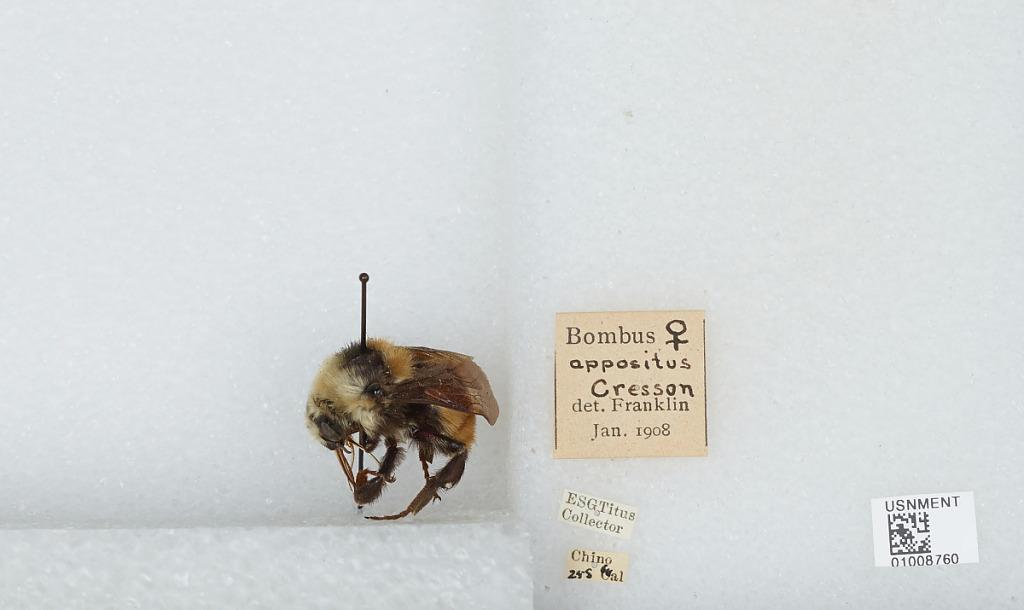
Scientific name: Bombus (Subterraneobombus) appositus Cresson
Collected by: E. Titus
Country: United States
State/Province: California
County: San Bernardino
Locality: Chino
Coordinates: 34.0178, -117.69
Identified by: Franklin